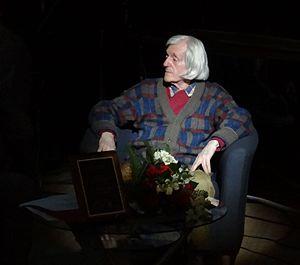
Victor Alexandrovitch Sosnora est un poète, nouvelliste, dramaturge et traducteur soviétique puis russe né le 28 avril 1936 à Aloupka en Crimée et mort à Saint-Pétersbourg le 13 juillet 2019.